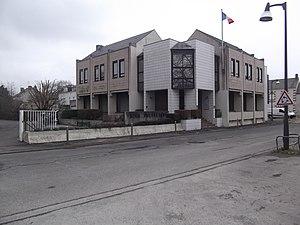
Ancenis est une ancienne commune de l'Ouest de la France, dans le département de la Loire-Atlantique, en région Pays de la Loire. Elle était jusqu’au 1ᵉʳ janvier 2017, avec Châteaubriant et Saint-Nazaire, une des trois sous-préfectures du département. Au dernier recensement de 2016, la commune compte 7 656 habitants. Depuis le 1ᵉʳ janvier 2019, elle constitue la commune nouvelle d'Ancenis-Saint-Géréon avec l'ancienne commune voisine de Saint-Géréon.